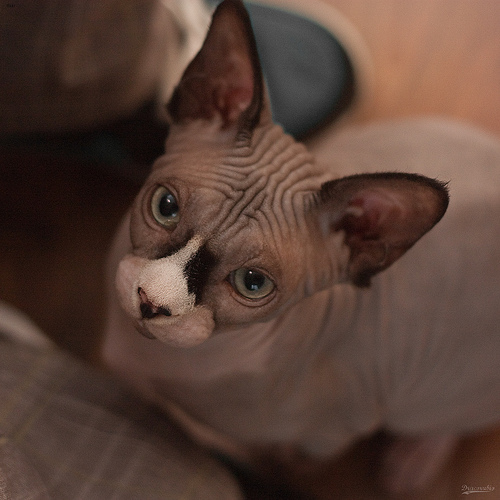
Animal: cat
Breed: Sphynx